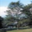
Label: oak_tree